Battle of the Tenaru

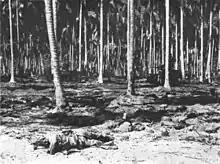
Japanese soldiers, killed while assaulting U.S. Marine Corps positions, lie dead in a coconut grove on Guadalcanal after the Battle of the Tenaru on 21 August 1942. Two U.S. Marine Corps M3 Stuart tanks of A Company, 1st Tank Battalion, participating in the battle in late afternoon are visible in the background.

By 17:00 on 21 August, Japanese resistance had ended. Colonel Ichiki was either killed during the final stages of the battle, or performed ritual suicide shortly thereafter, depending on the account. As curious Marines began to walk around looking at the battlefield, some wounded Japanese troops opened fire, killing or wounding several of them. Thereafter, Marines shot and/or bayoneted any Japanese soldier lying on the ground who moved. About fifteen injured and unconscious Japanese soldiers were taken prisoner. About thirty of the Japanese troops escaped to rejoin their regiment's rear echelon at Taivu Point. Overall, about 800 Japanese soldiers were killed during the fighting.